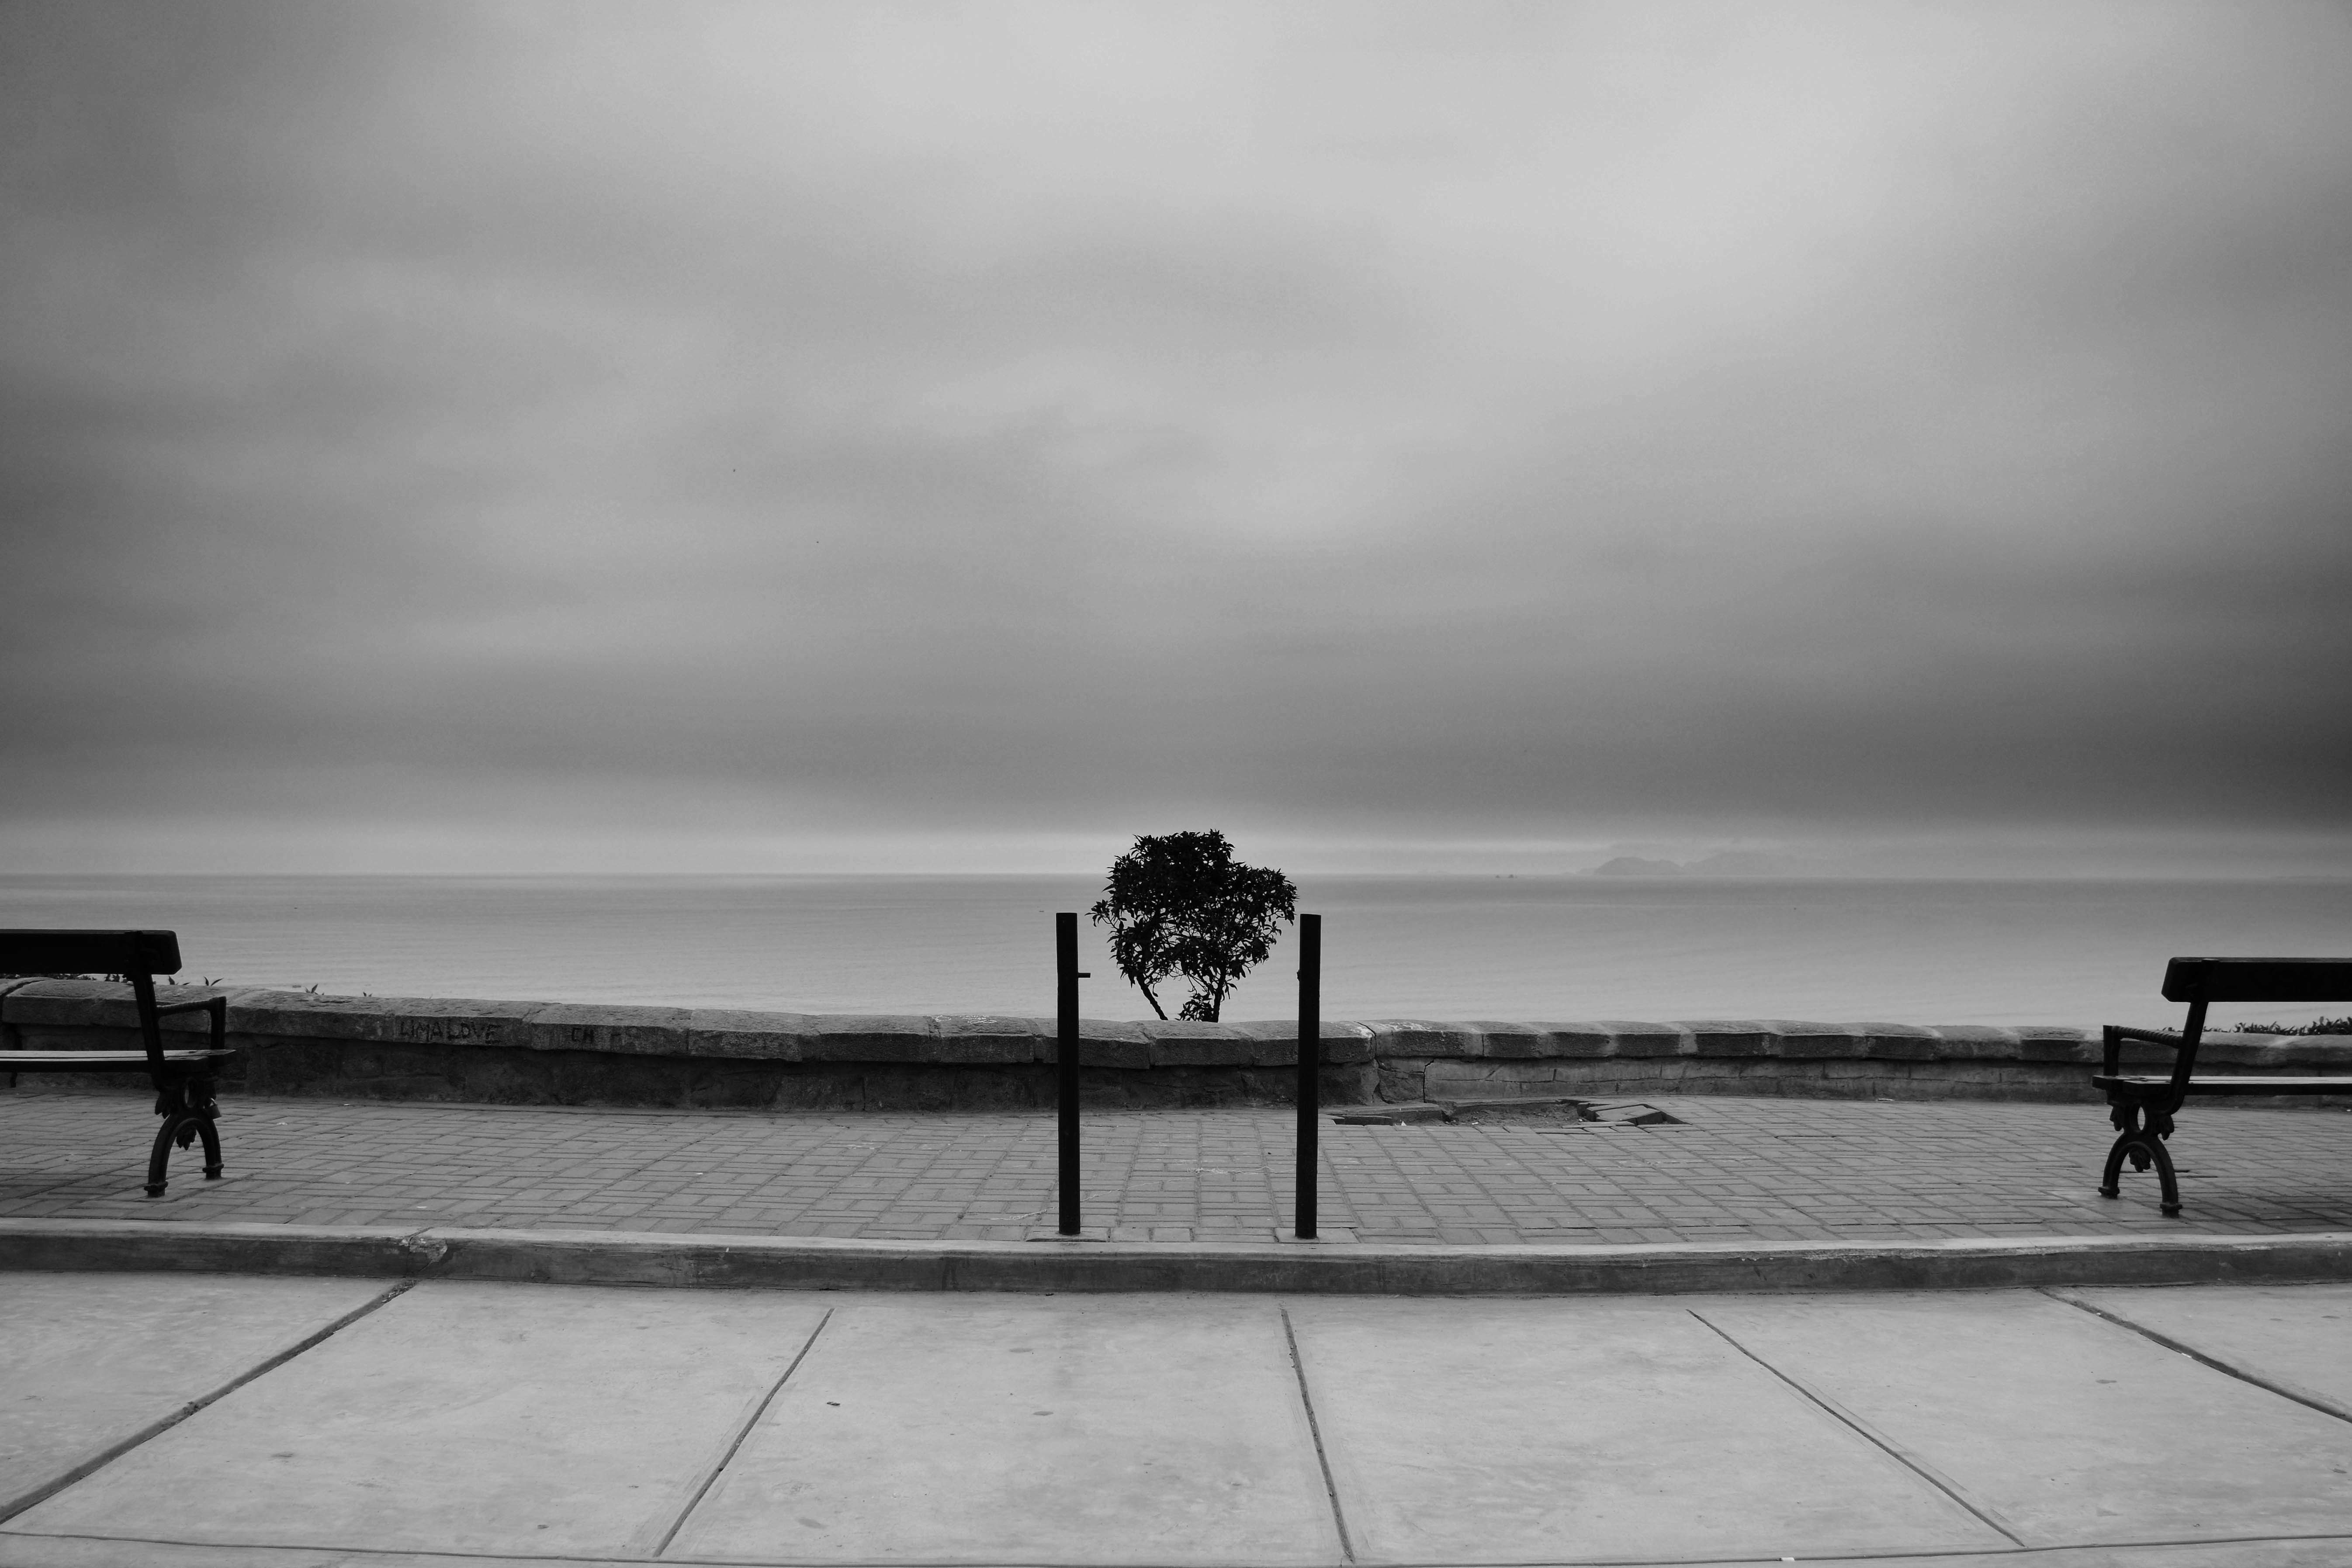
sea, coast, horizon, cloud, black and white, sky, white, morning, pier, dusk, black, monochrome, shape, monochrome photography, atmospheric phenomenon